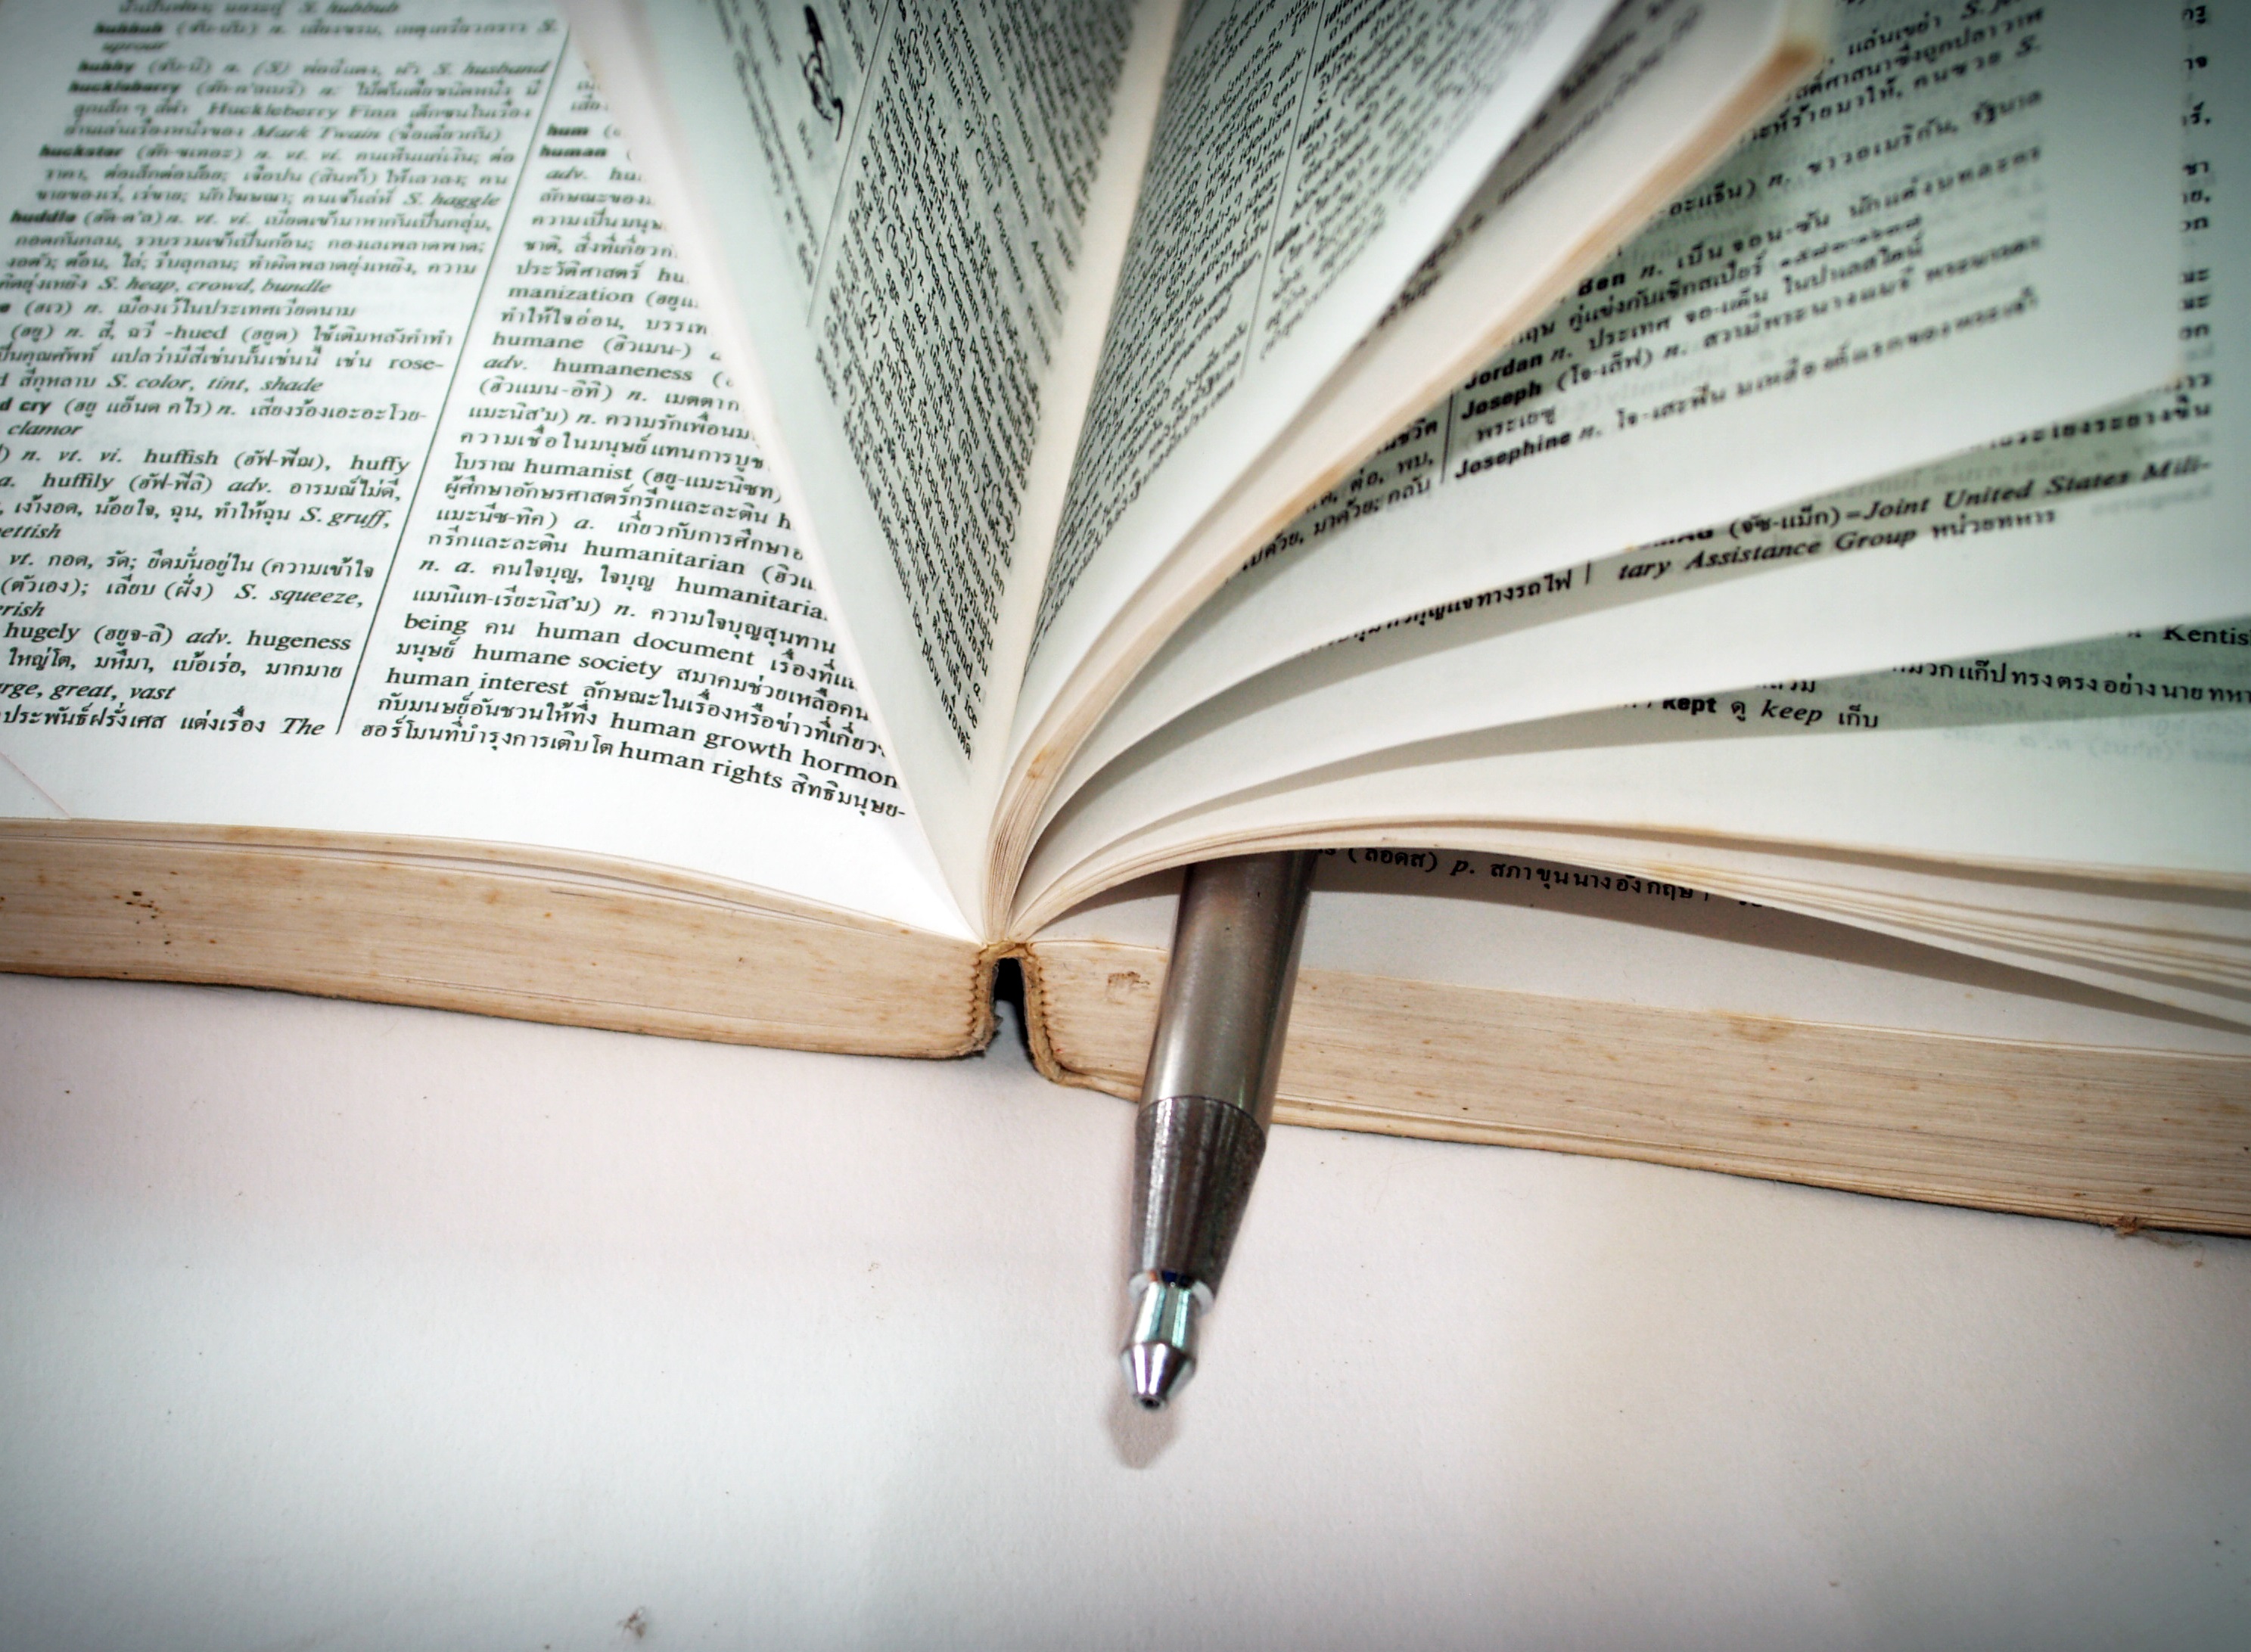
writing, book, wing, blur, wood, pen, line, macro, paper, page, bible, close up, brand, focus, literature, library, design, text, document, knowledge